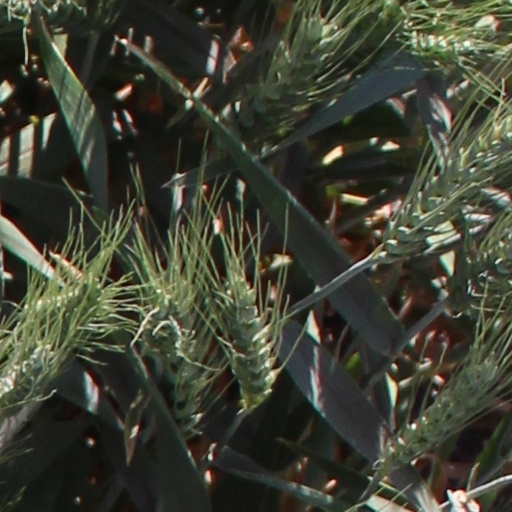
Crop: wheat